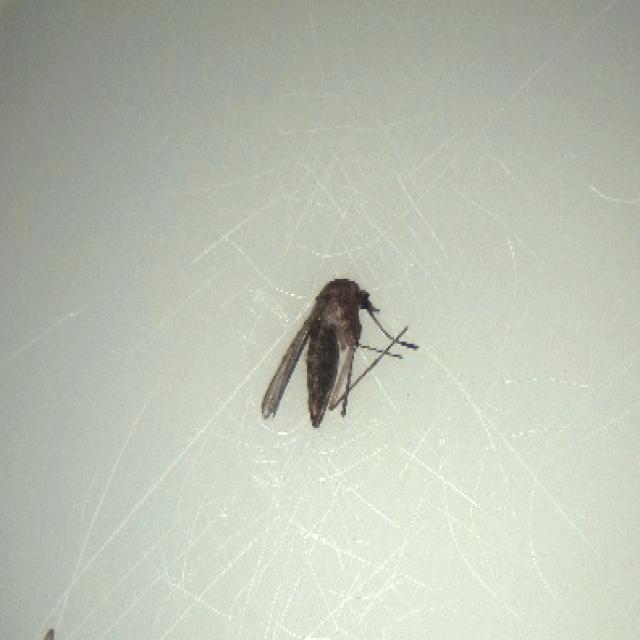
Species: culex_tritaeniorhynchus